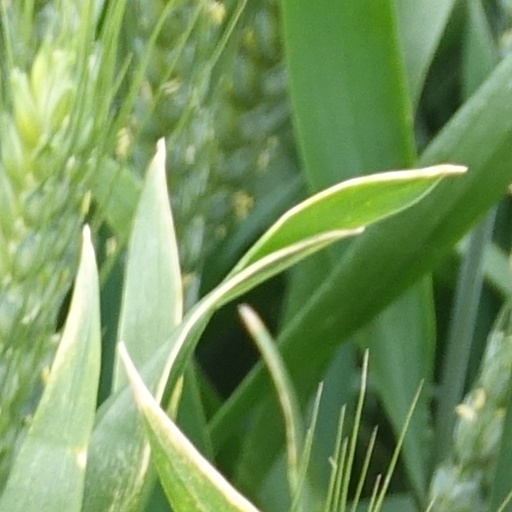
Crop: wheat